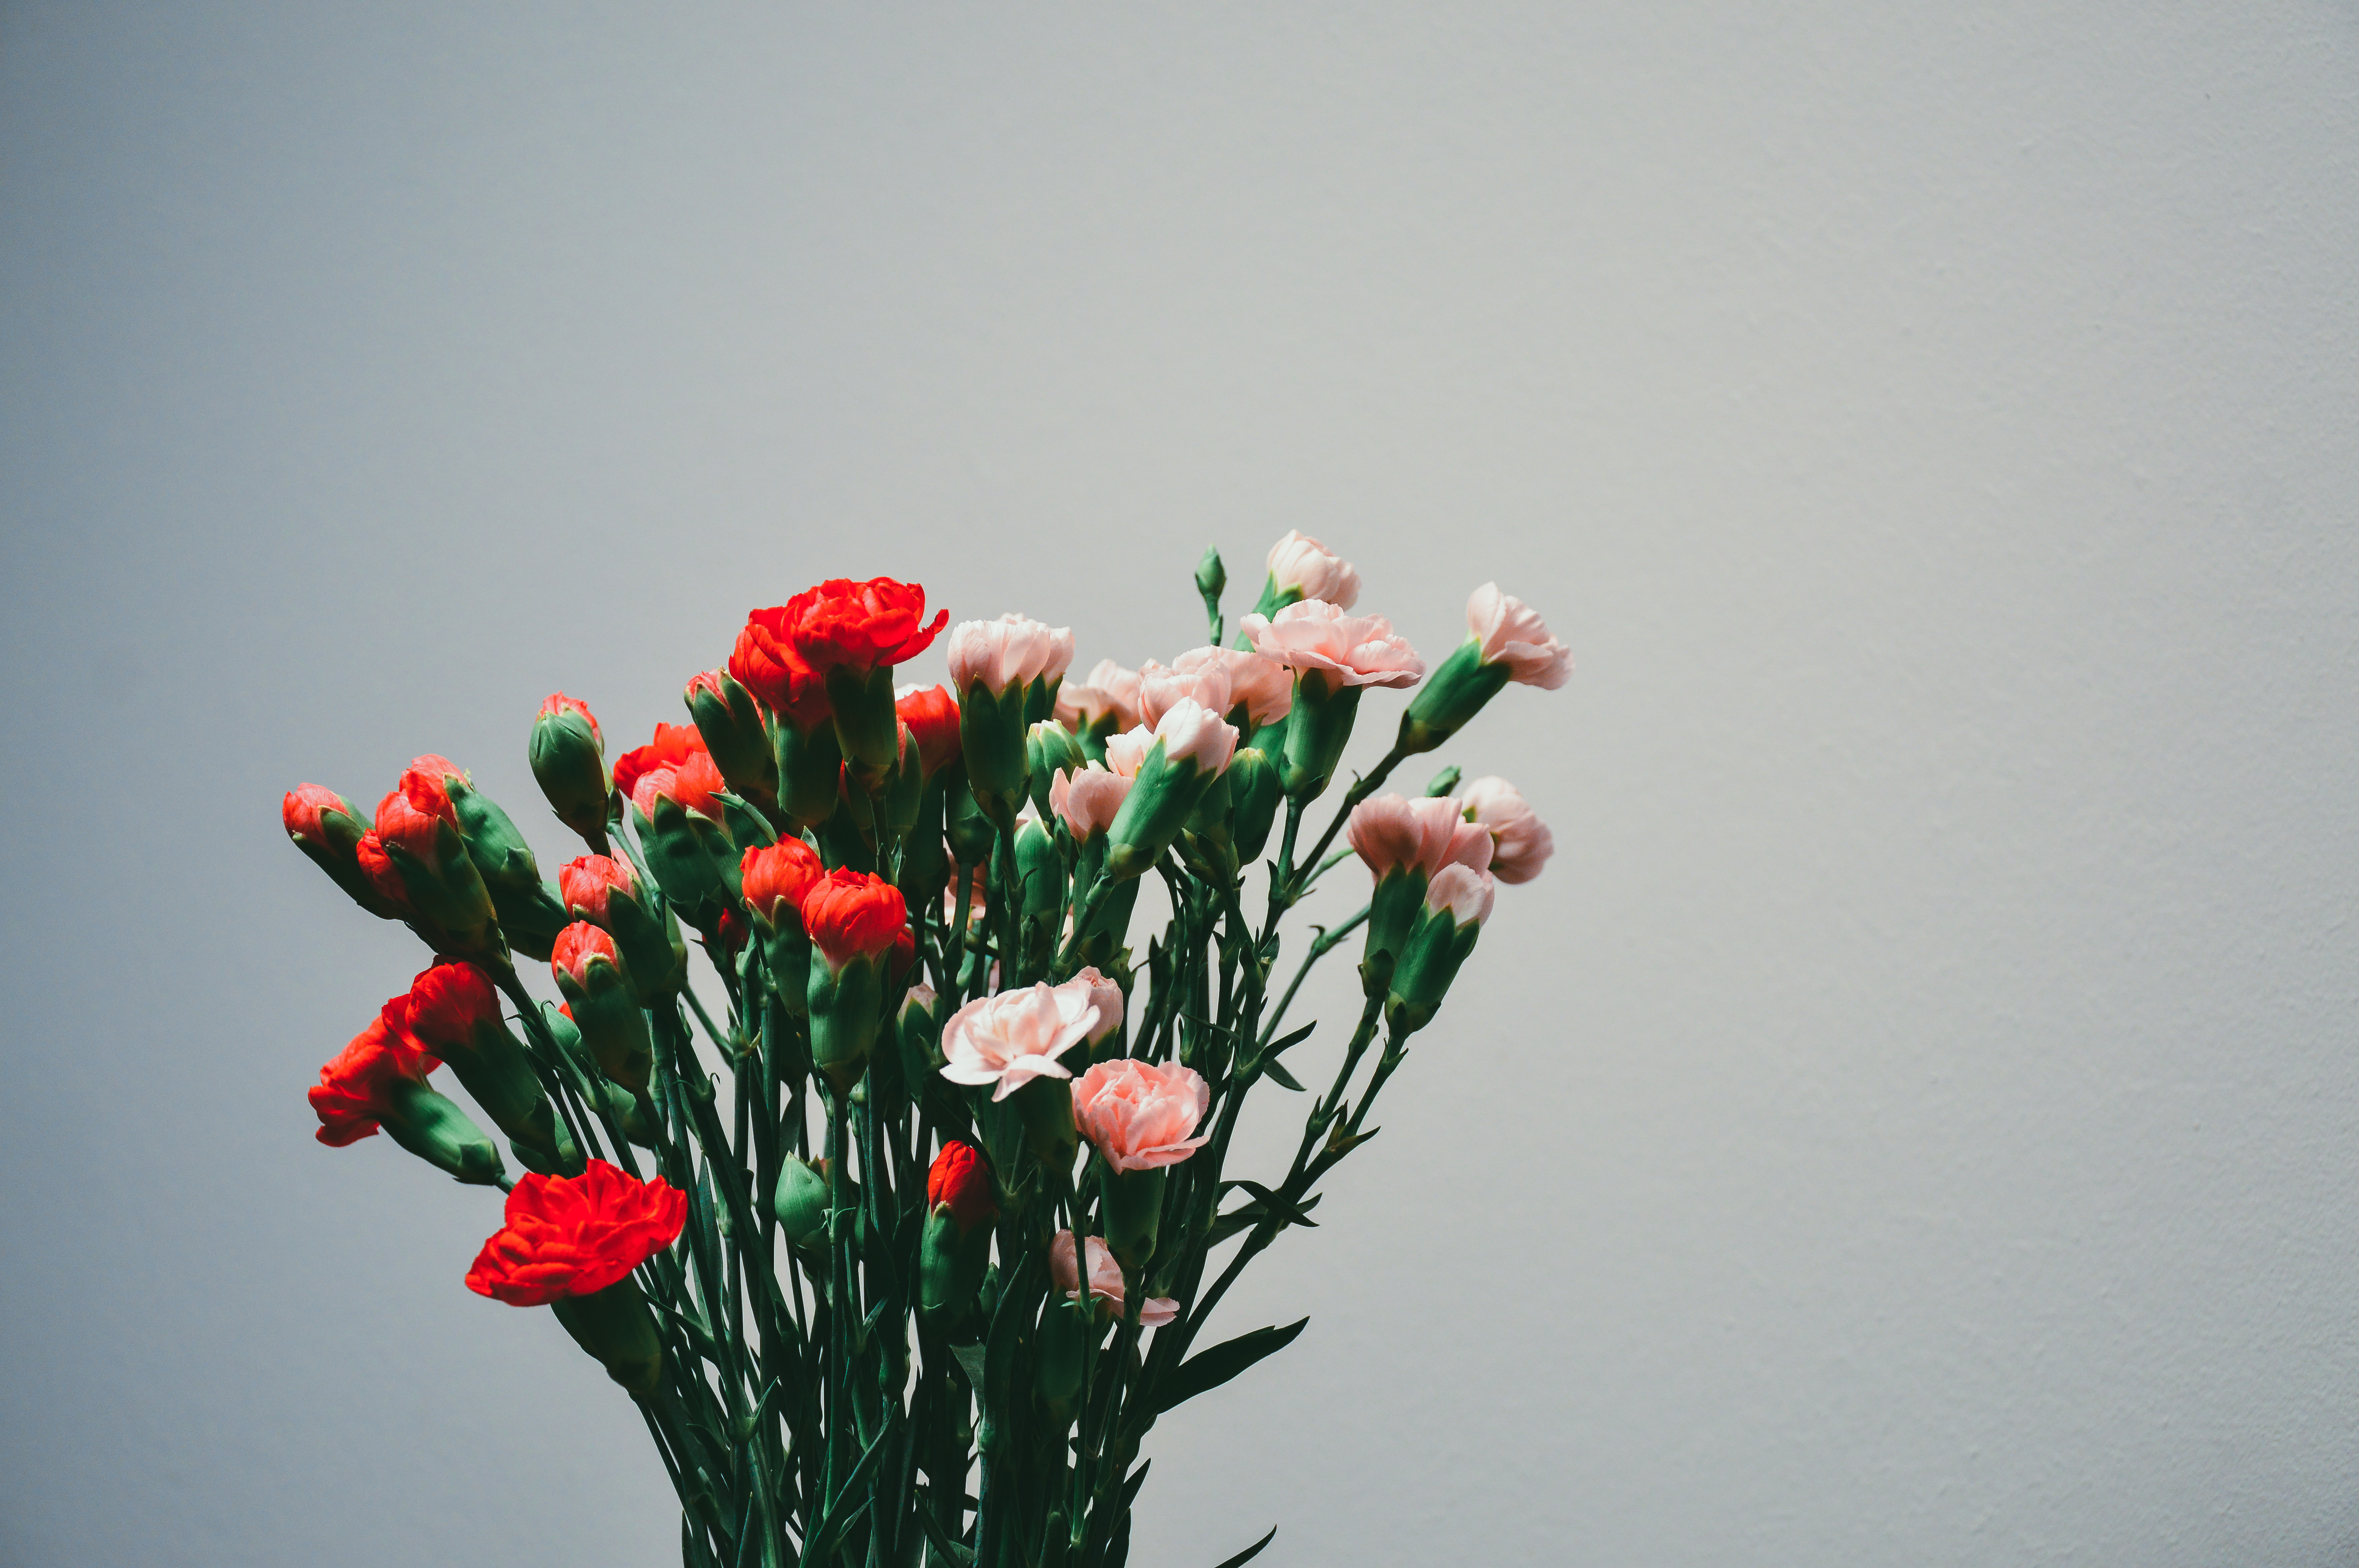
blossom, plant, flower, petal, green, red, pink, flora, flowers, close up, carnation, floristry, macro photography, flowering plant, flower bouquet, floral design, carnations, plant stem, land plant, flower arranging